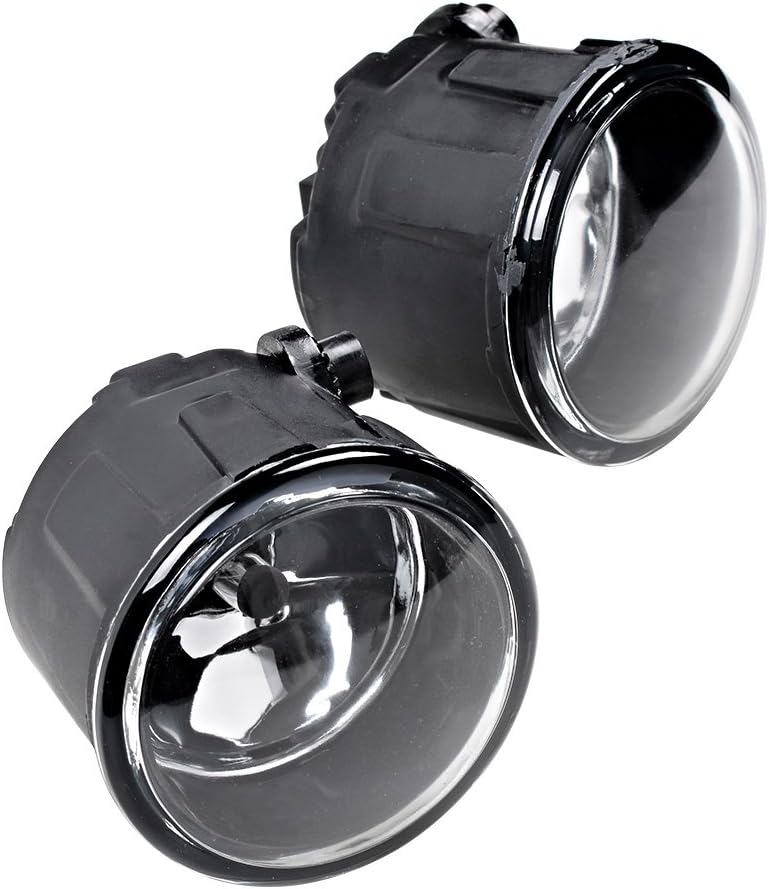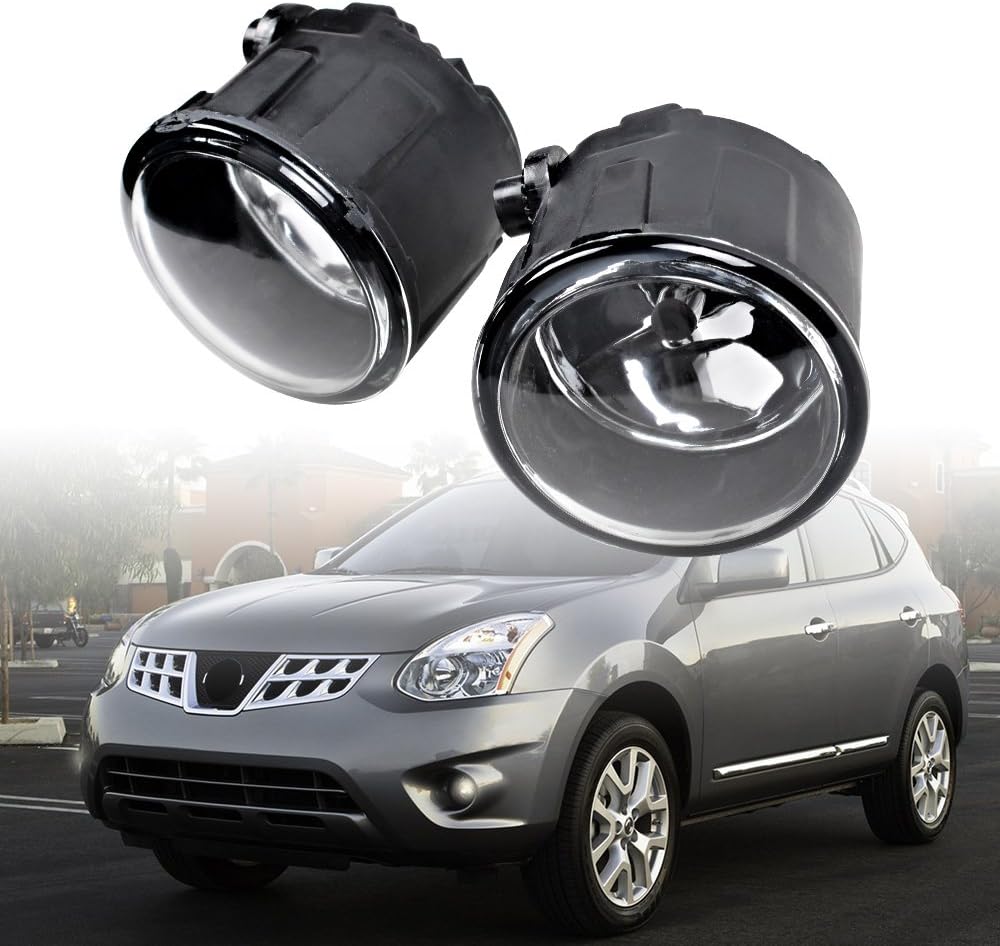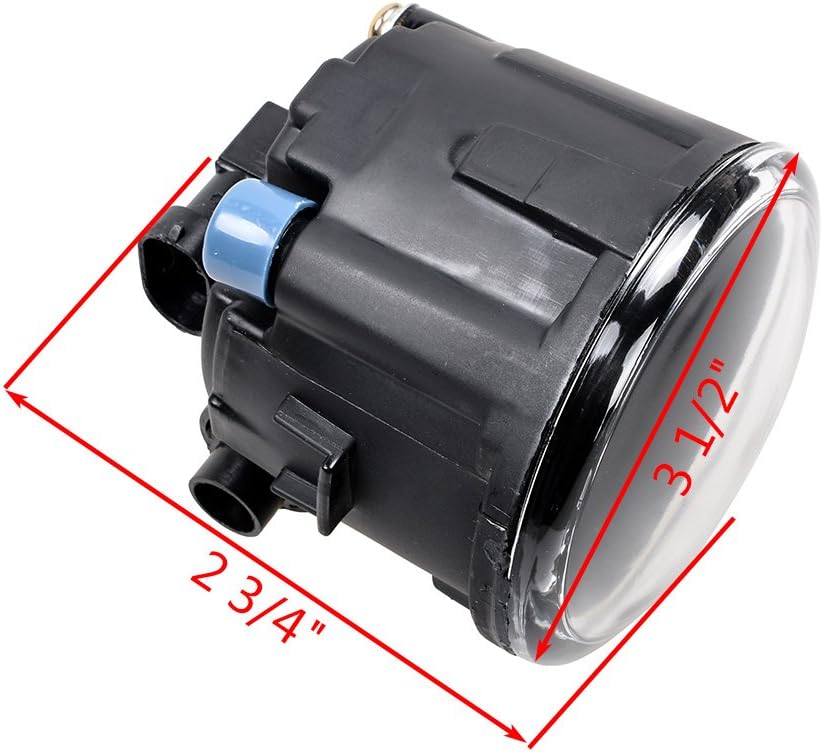
2pcs Fog Light Front Bumper + H11 Halogen Bulb Compatible with Nissan Cube Juke Murano Quest Rogue Versa
Category: Automotive
Condition: 100% Brand New  Package Included:  One pair Front Fog Light (Left or Right)  (H11 light bulb is included)  Size (As the picture shown): Diameter: 3 1/2" (9cm)/ Height: 2 3/4" (7cm)  Color: Black Housing + Clear Lens  Light Color: Warm White  Type of Light Bulb: H11  Wattage: 55W  Reference Part Number : 261508993B / NI2590103/ 261508992B/ 261508999B/ 261508990B/ 26150-8990B  Material: ABS Housing + Real Glass Lens  Weight: 440g Feature:  Made of High-Quality Premium Durable ABS Housing  Clear Lenses are made of real glass.  Comes with H11 light bulbs including both driver side and passenger side.  Better visibility. Ensure driver's safety in foggy, rainy, dusty or snowy weather  Direct replacement with no modification. Perfect fit, easy installation Fitment:  Compatible with 2009-2015 Nissan Cube  Compatible with 2011-2014 Nissan Juke  Compatible with 2009-2014 Nissan Murano  Compatible with 2011-2014 Nissan Quest  Compatible with 2011-2014 Nissan Rogue  Compatible with 2007-2012 Nissan Versa  Note:  Installation instruction is NOT included in package.  Professional installation is highly recommended.  Please read all description & fitment before ordering the product.
Features: Compatible with 2009-2015 Nissan Cube/ 2011-2014 Nissan Juke/ 2009-2014 Nissan Murano/ 2011-2014 Nissan Quest/ 2011-2014 Nissan Rogue/ 2007-2012 Nissan Versa | Package Included: One pair of Front Fog Light (Left & Right) + H11 light bulb is included | Better visibility. Ensure driver's safety in foggy, rainy, dusty or snowy weather | Made of High-Quality Premium Durable ABS Housing | Direct replacement with no modification. Perfect fit, easy installation